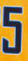
Number: 5